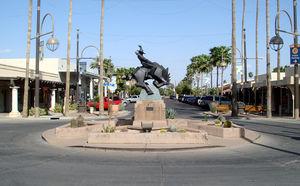
Scottsdale est une ville aisée du comté de Maricopa, dans l'État de l'Arizona, aux États-Unis. Elle se trouve dans la banlieue de Phoenix. Destination touristique prisée, sa population connaît depuis le début du XXIᵉ siècle une très forte croissance.